Prince of Persia: The Sands of Time (film)

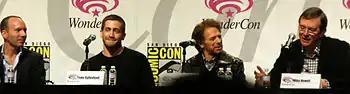
Mechner, Gyllenhaal, Bruckheimer, and Newell at a panel promoting the film at WonderCon 2010

The poster made its debut as a background prop in a 2009 Bruckheimer production, "Confessions of a Shopaholic", similar to how Warner Bros. incorporated posters for various developed but never filmed projects based on their comic characters in "I Am Legend". The week of "Confessions of a Shopaholic"s release, Disney signed a merchandising deal with Lego for the film.